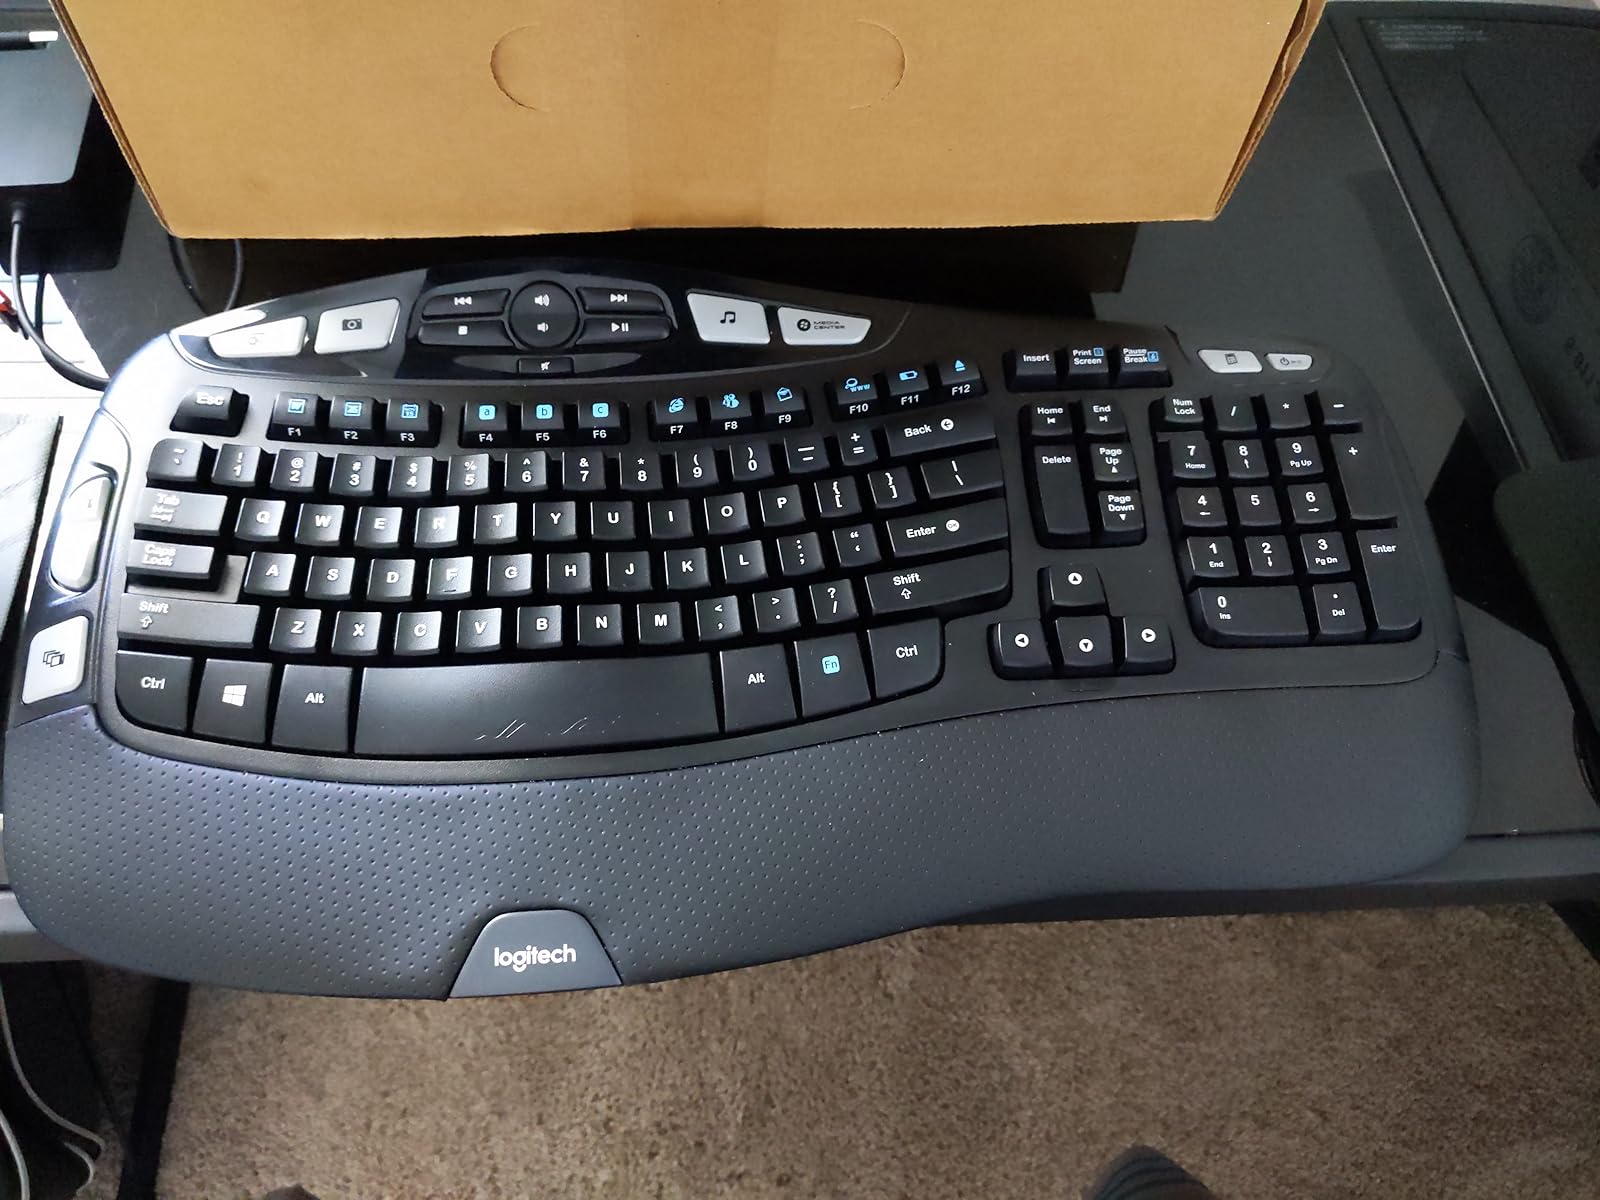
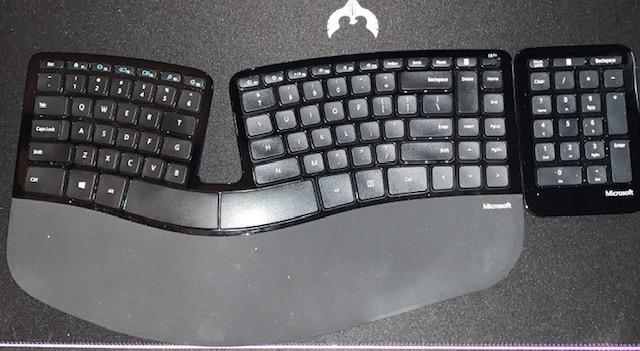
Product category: keyboard
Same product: no